Oates Building

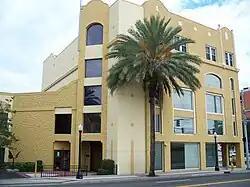

The Oates Building (former home of the Oates-Corley Furniture Company) is a historic site in Lakeland, Florida, United States. It was designed by architect Edward Columbus Hosford in the Mission Revival and Spanish Colonial Revival styles.